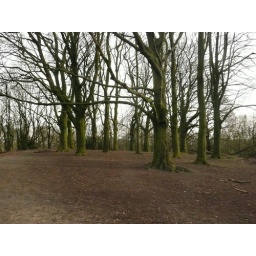
forest in the heath with weird green trees